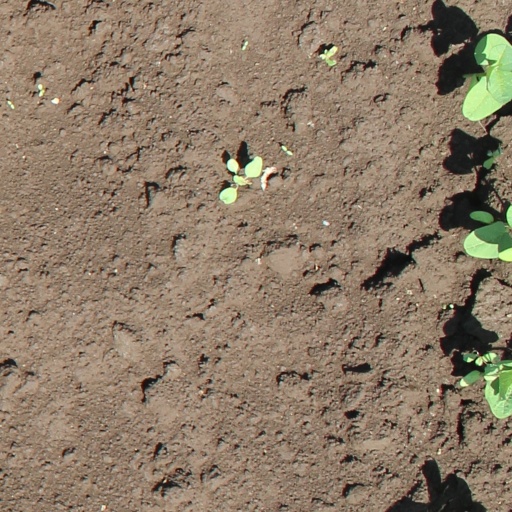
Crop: soybean